List of birds of Honduras

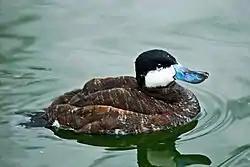
Ruddy duck

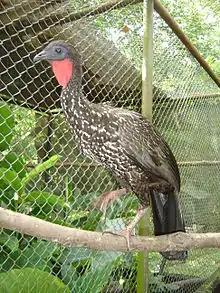
Crested guan

The family Anatidae includes the ducks and most duck-like waterfowl, such as geese and swans. These are birds adapted to an aquatic existence with webbed feet, flattened bills, and feathers that are excellent at shedding water due to an oily coating.